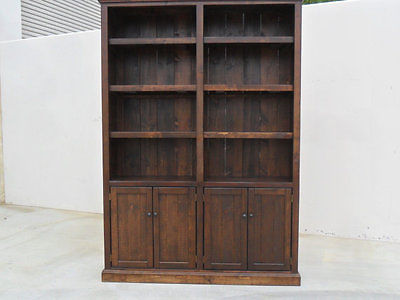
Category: cabinet